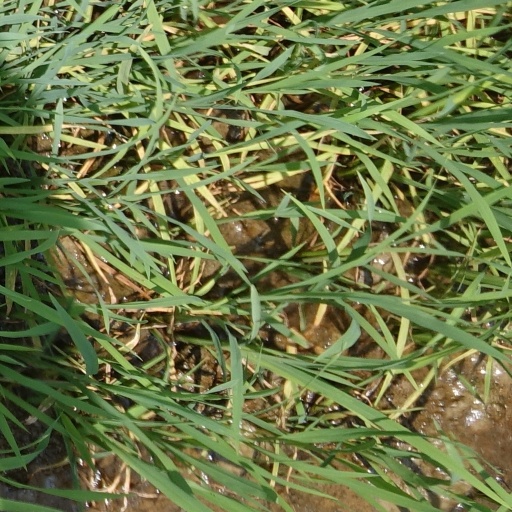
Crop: rice